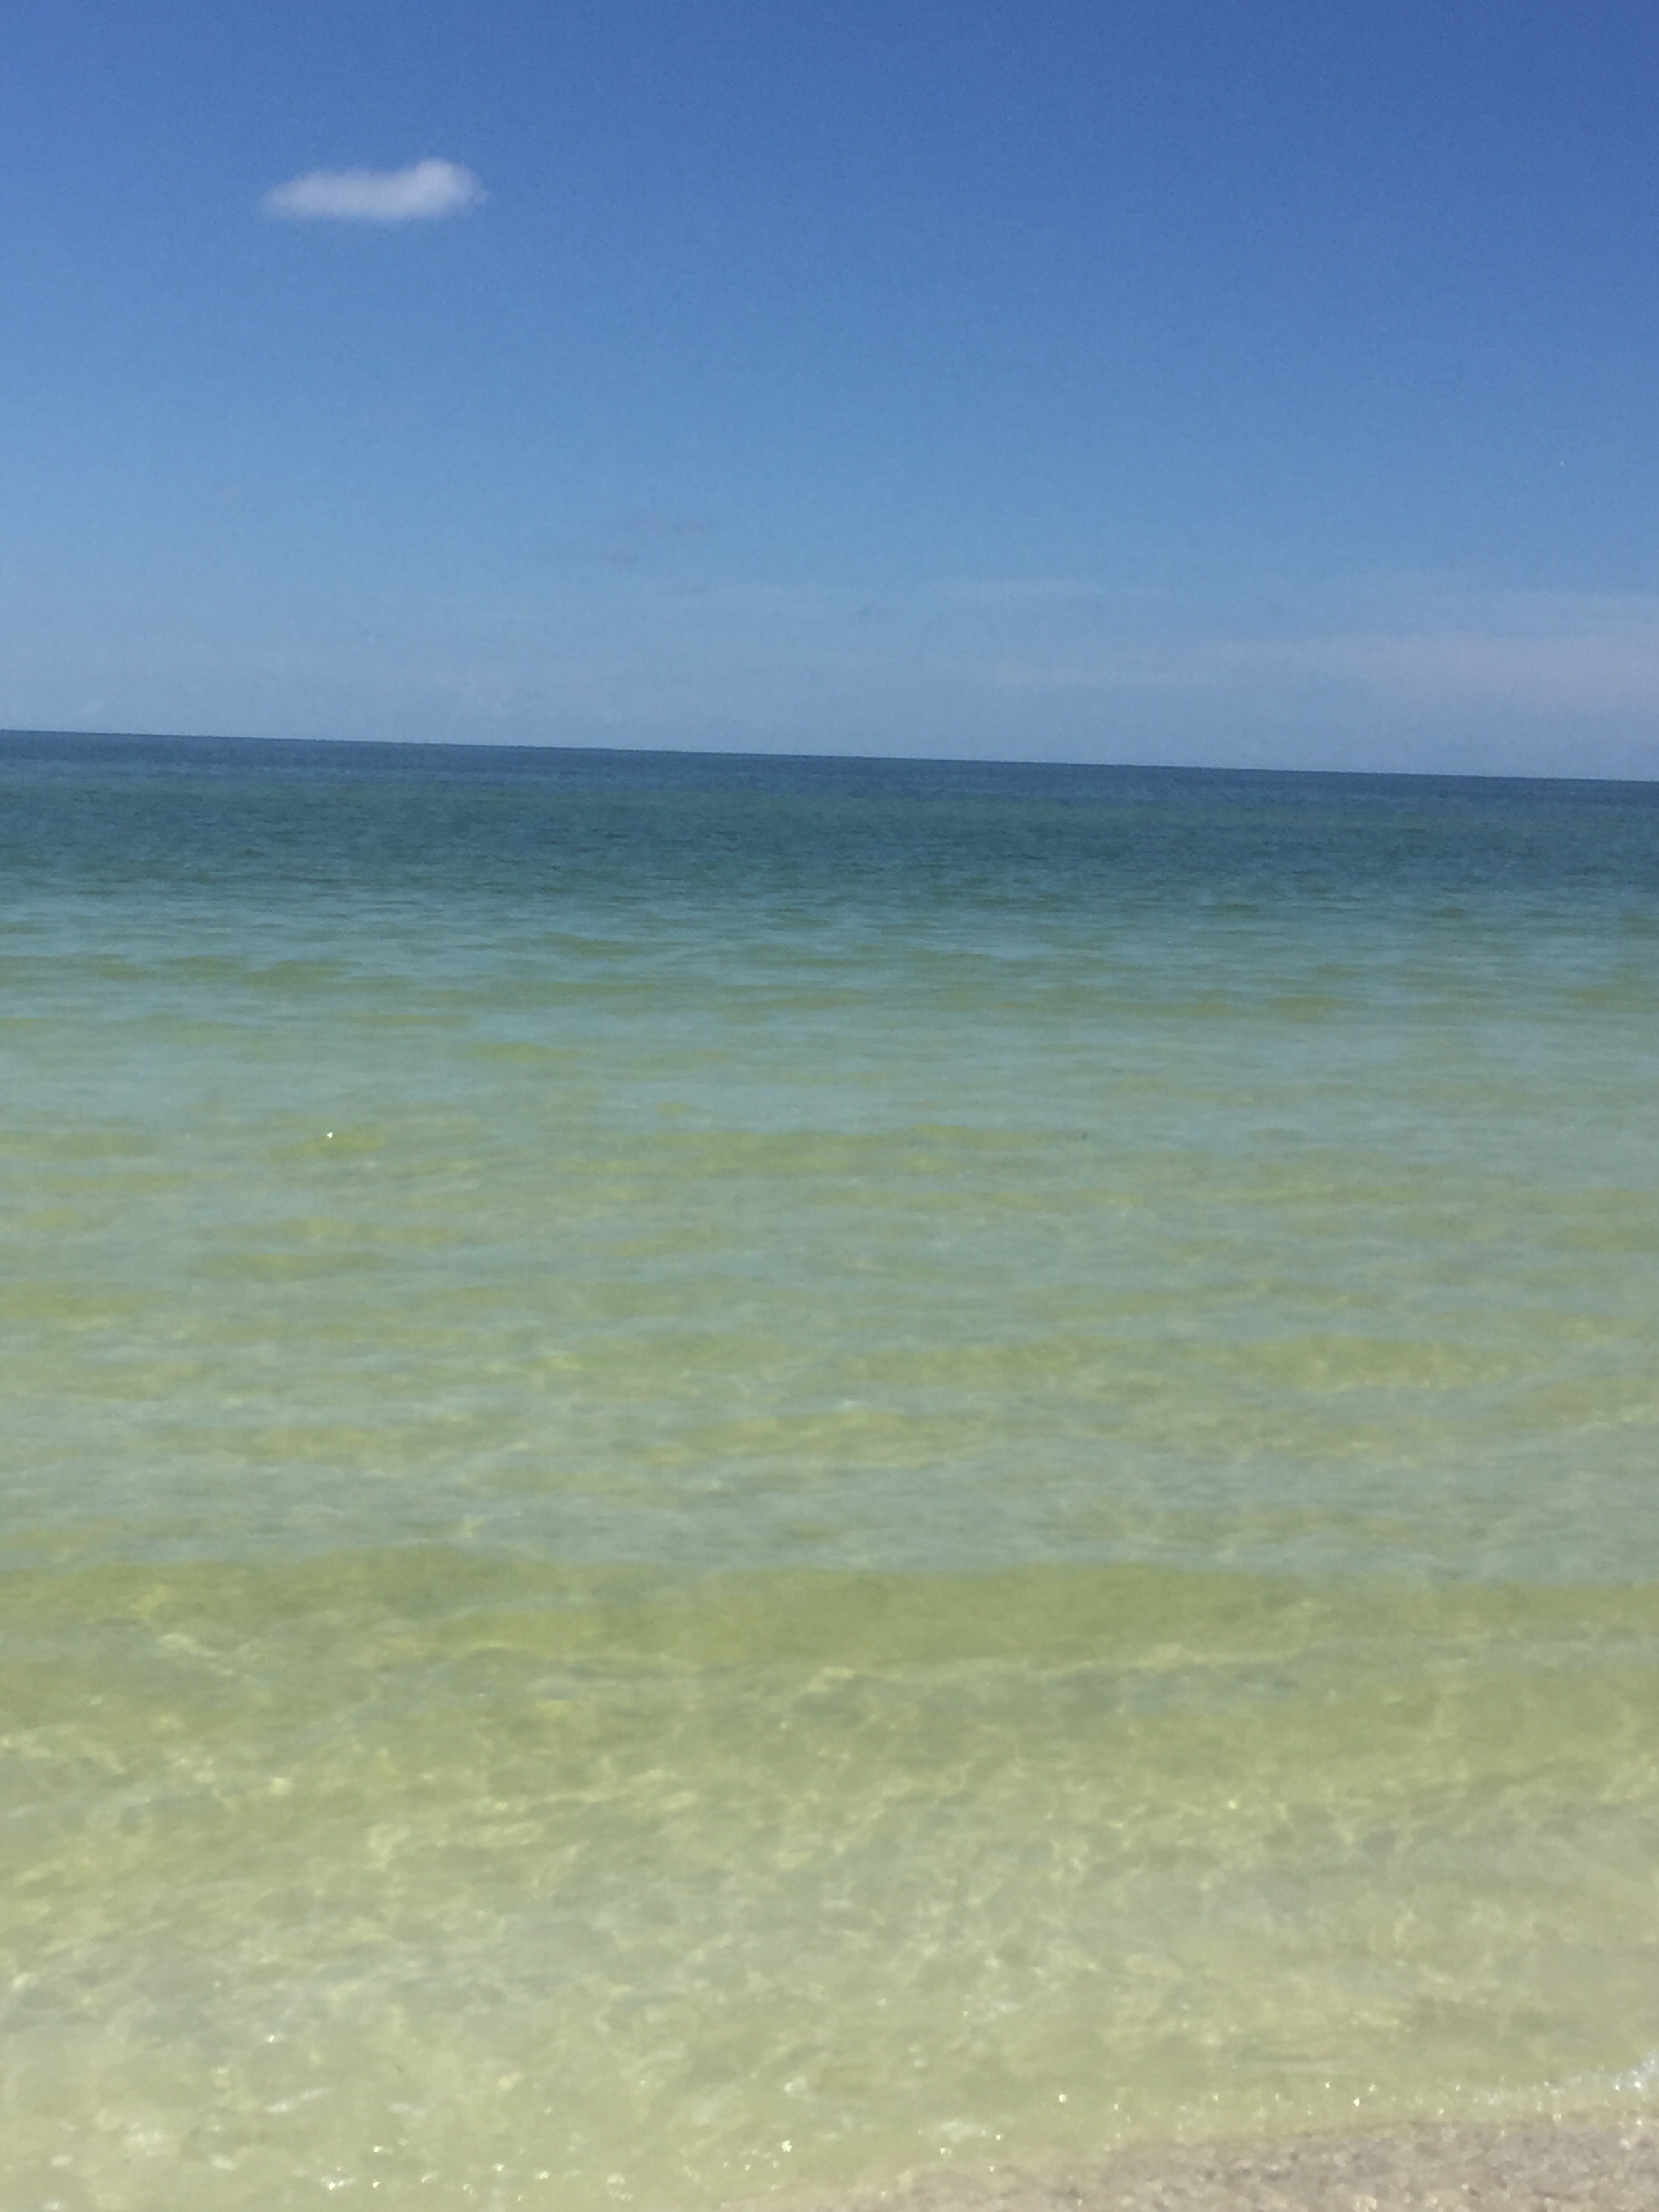
beach, sea, coast, sand, ocean, horizon, shore, wave, bay, material, body of water, habitat, wind wave